V-1 flying bomb

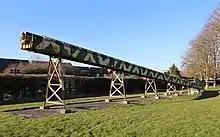
V-1 launch ramp recreated at the Imperial War Museum, Duxford

A certain number of the V-1s fired had been fitted with radio transmitters, which had clearly demonstrated a tendency for the V-1 to fall short. Max Wachtel, commander of Flak Regiment 155 (W), which was responsible for the V-1 offensive, compared the data gathered by the transmitters with the reports obtained through the double agents. He concluded, when faced with the discrepancy between the two sets of data, that there must be a fault with the radio transmitters, as he had been assured that the agents were completely reliable. It was later calculated that if Wachtel had disregarded the agents' reports and relied on the radio data, he would have made the correct adjustments to the V-1's guidance, and casualties might have increased by 50 per cent or more.